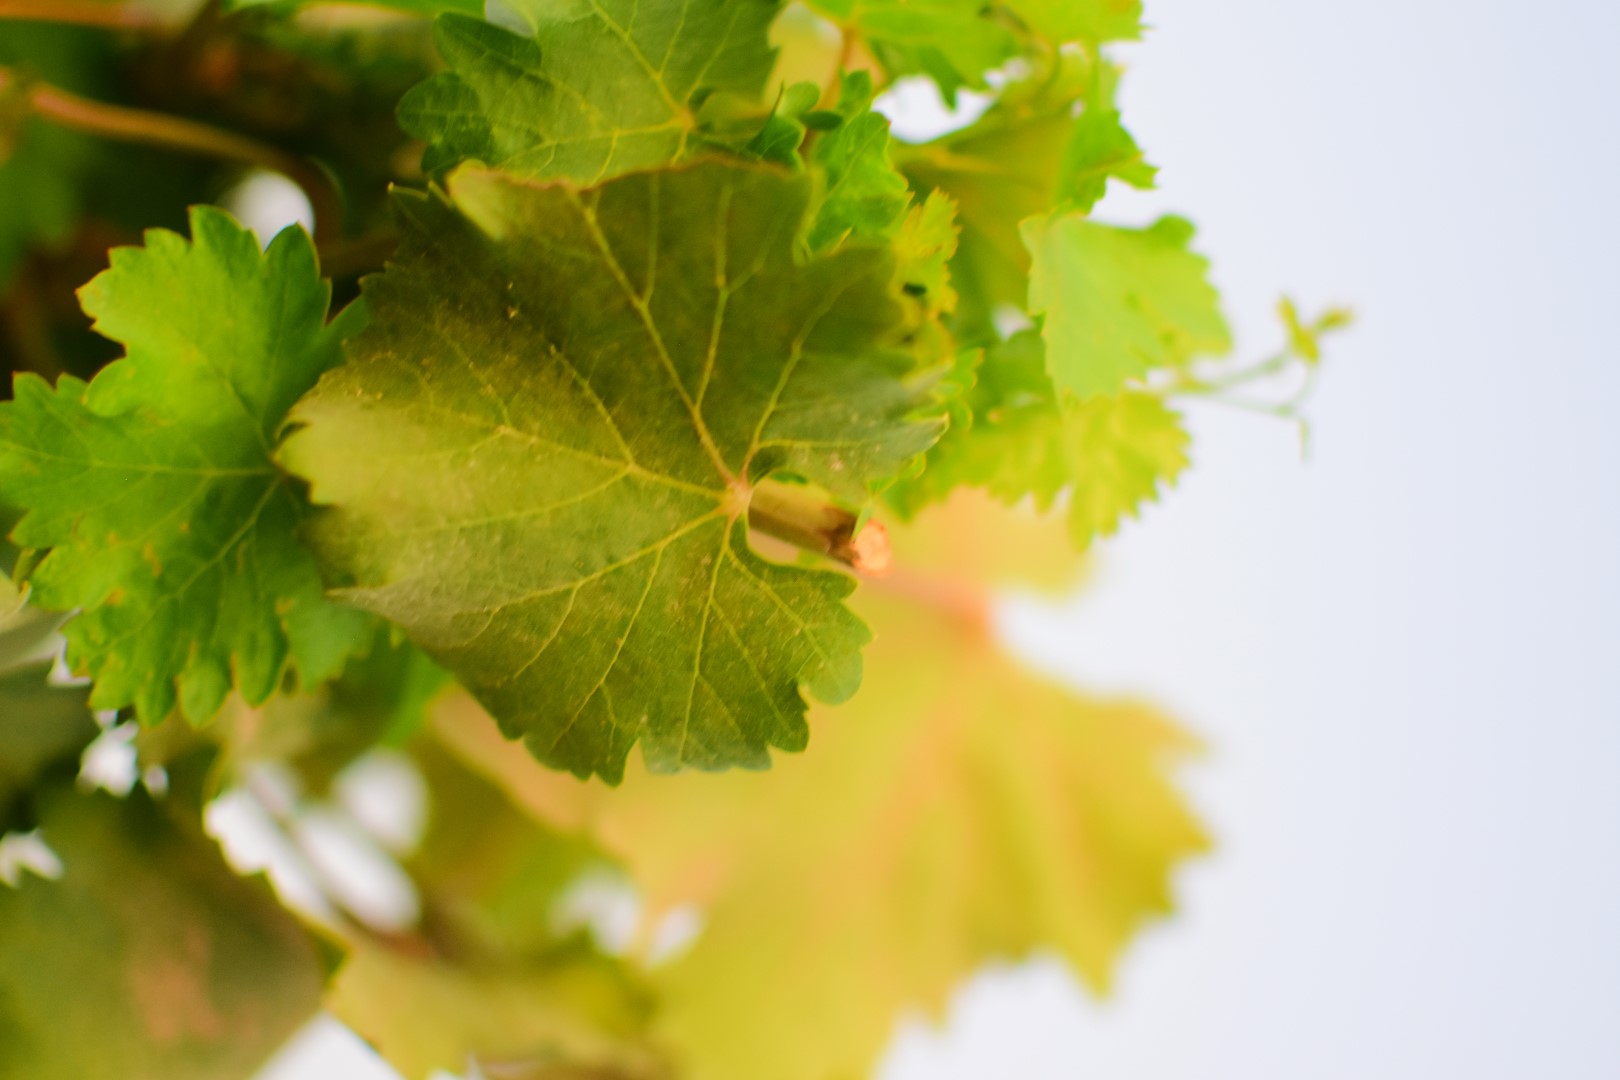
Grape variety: Shdah